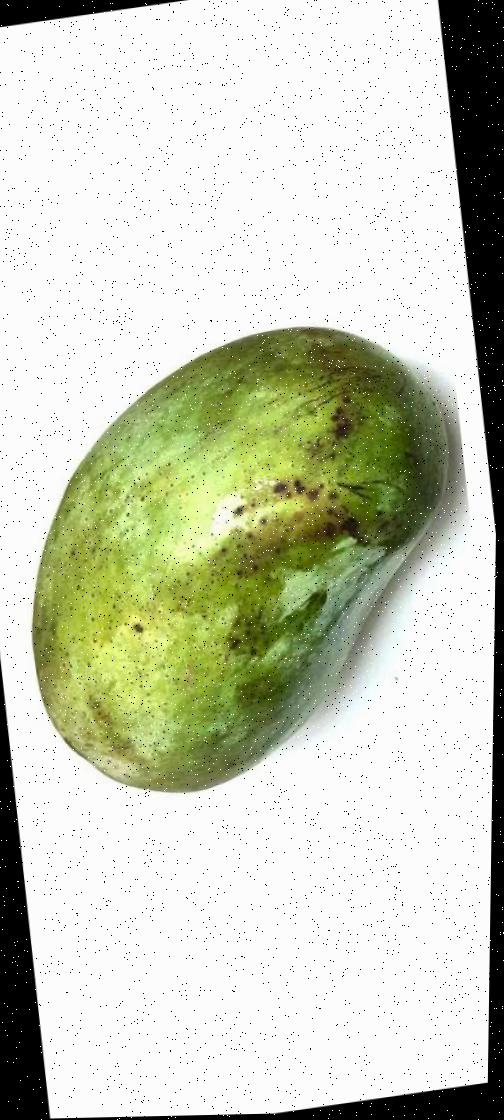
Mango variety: Fazli Classic